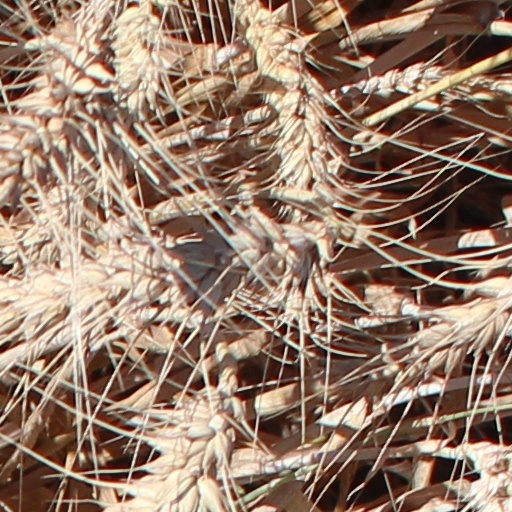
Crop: wheat